American Family Field

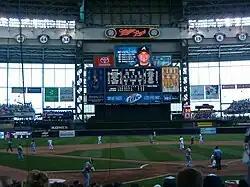
The view from behind home plate.

From the year American Family Field opened in 2001, the Brewers have averaged 31,783 fans per game, or 2,574,423 per season, while placing 11th out of 30 franchises in total attendance, despite having only eight winning seasons through the 2019 season, and having won only two MLB playoff series in just five total series appearances, and having the smallest market size of any Major League city. In 2011, the Brewers set a franchise record of 3,071,373, and beginning in 2004 they have attracted at least two million fans—an ongoing streak of 15 consecutive years, the 12th longest in Major League history. Prior to American Family Field, the previous such consecutive streak in Milwaukee baseball history was four years, from 1954 to 1957. Since 2007, except for the required reduced attendance in 2020 & 2021 due to the COVID-19 pandemic, the Brewers have drawn at least 2.5 million fans in 13 of 15 seasons, and have only had one season (2016), where they did not average 30,000+ fans per game.